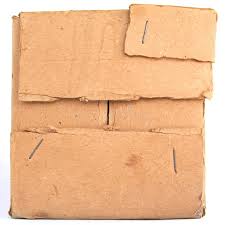
Label: cardboard